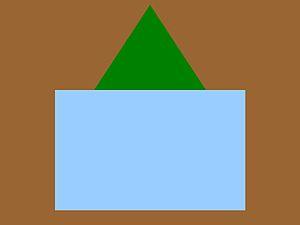
The Black Watch (Royal Highland Regiment) of Canada, littéralement « La Garde noire du Canada », abrégé en RHR et communément appelé simplement le Black Watch, est un régiment d’infanterie de la Première réserve de l'Armée canadienne. Établi en 1862, en tant que le 5th Battalion Volunteer Militia Rifles, Canada, littéralement le « 5ᵉ Bataillon de la Milice volontaire, Canada », il s'agit du plus ancien régiment écossais au Canada. Au cours de son histoire, il adopta différents noms dont 5th Regiment “Royal Scots of Canada” et 5th Regiment “Royal Highlanders of Canada” avant d'adopter son nom actuel en 1953.